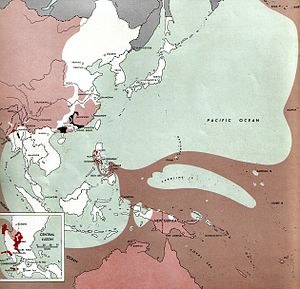
Atlas of the World Battle Fronts / 1945 / Februar 1945 / 15.
Stillehavskrigen
Public domainet Atlas of the World Battle Fronts in Semimonthly Phases to August 15 1945 var et dokument produceret for Chief of Staff der hørte under United States Army i 1945.